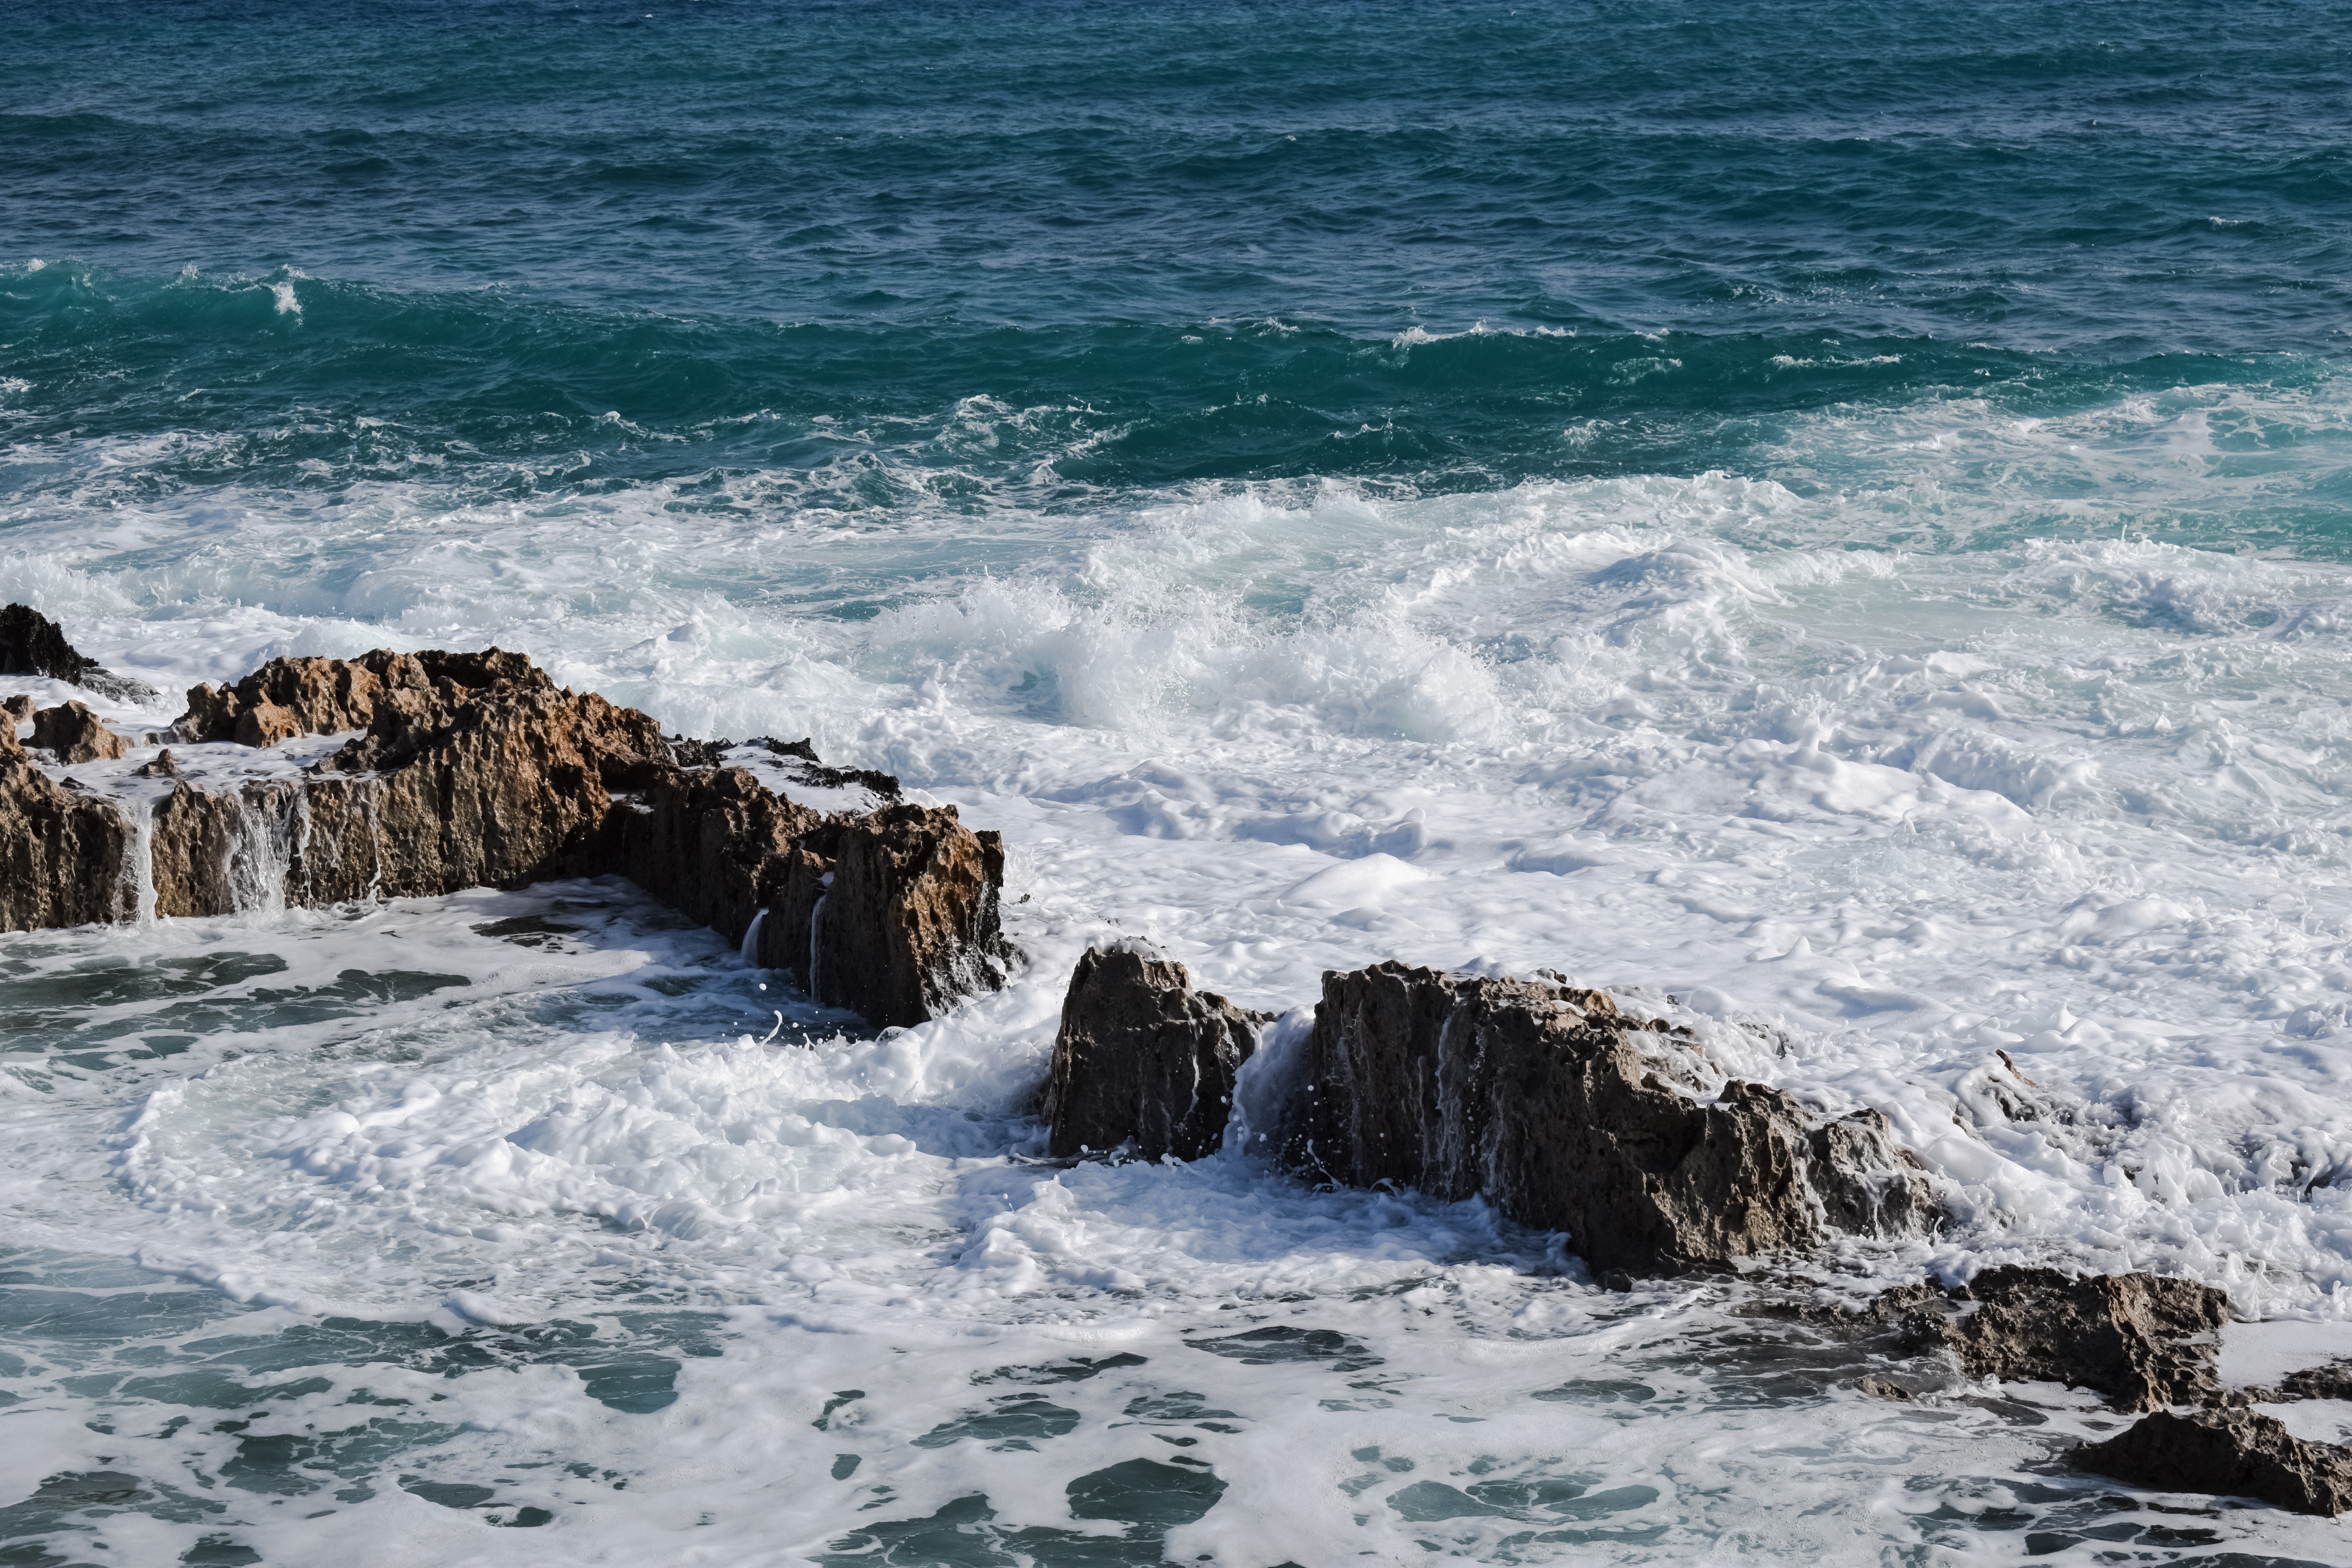
beach, sea, coast, water, nature, rock, ocean, liquid, shore, wave, cliff, foam, splash, spray, blue, terrain, material, splashing, erosion, body of water, waves, rocky coast, cape, wind wave